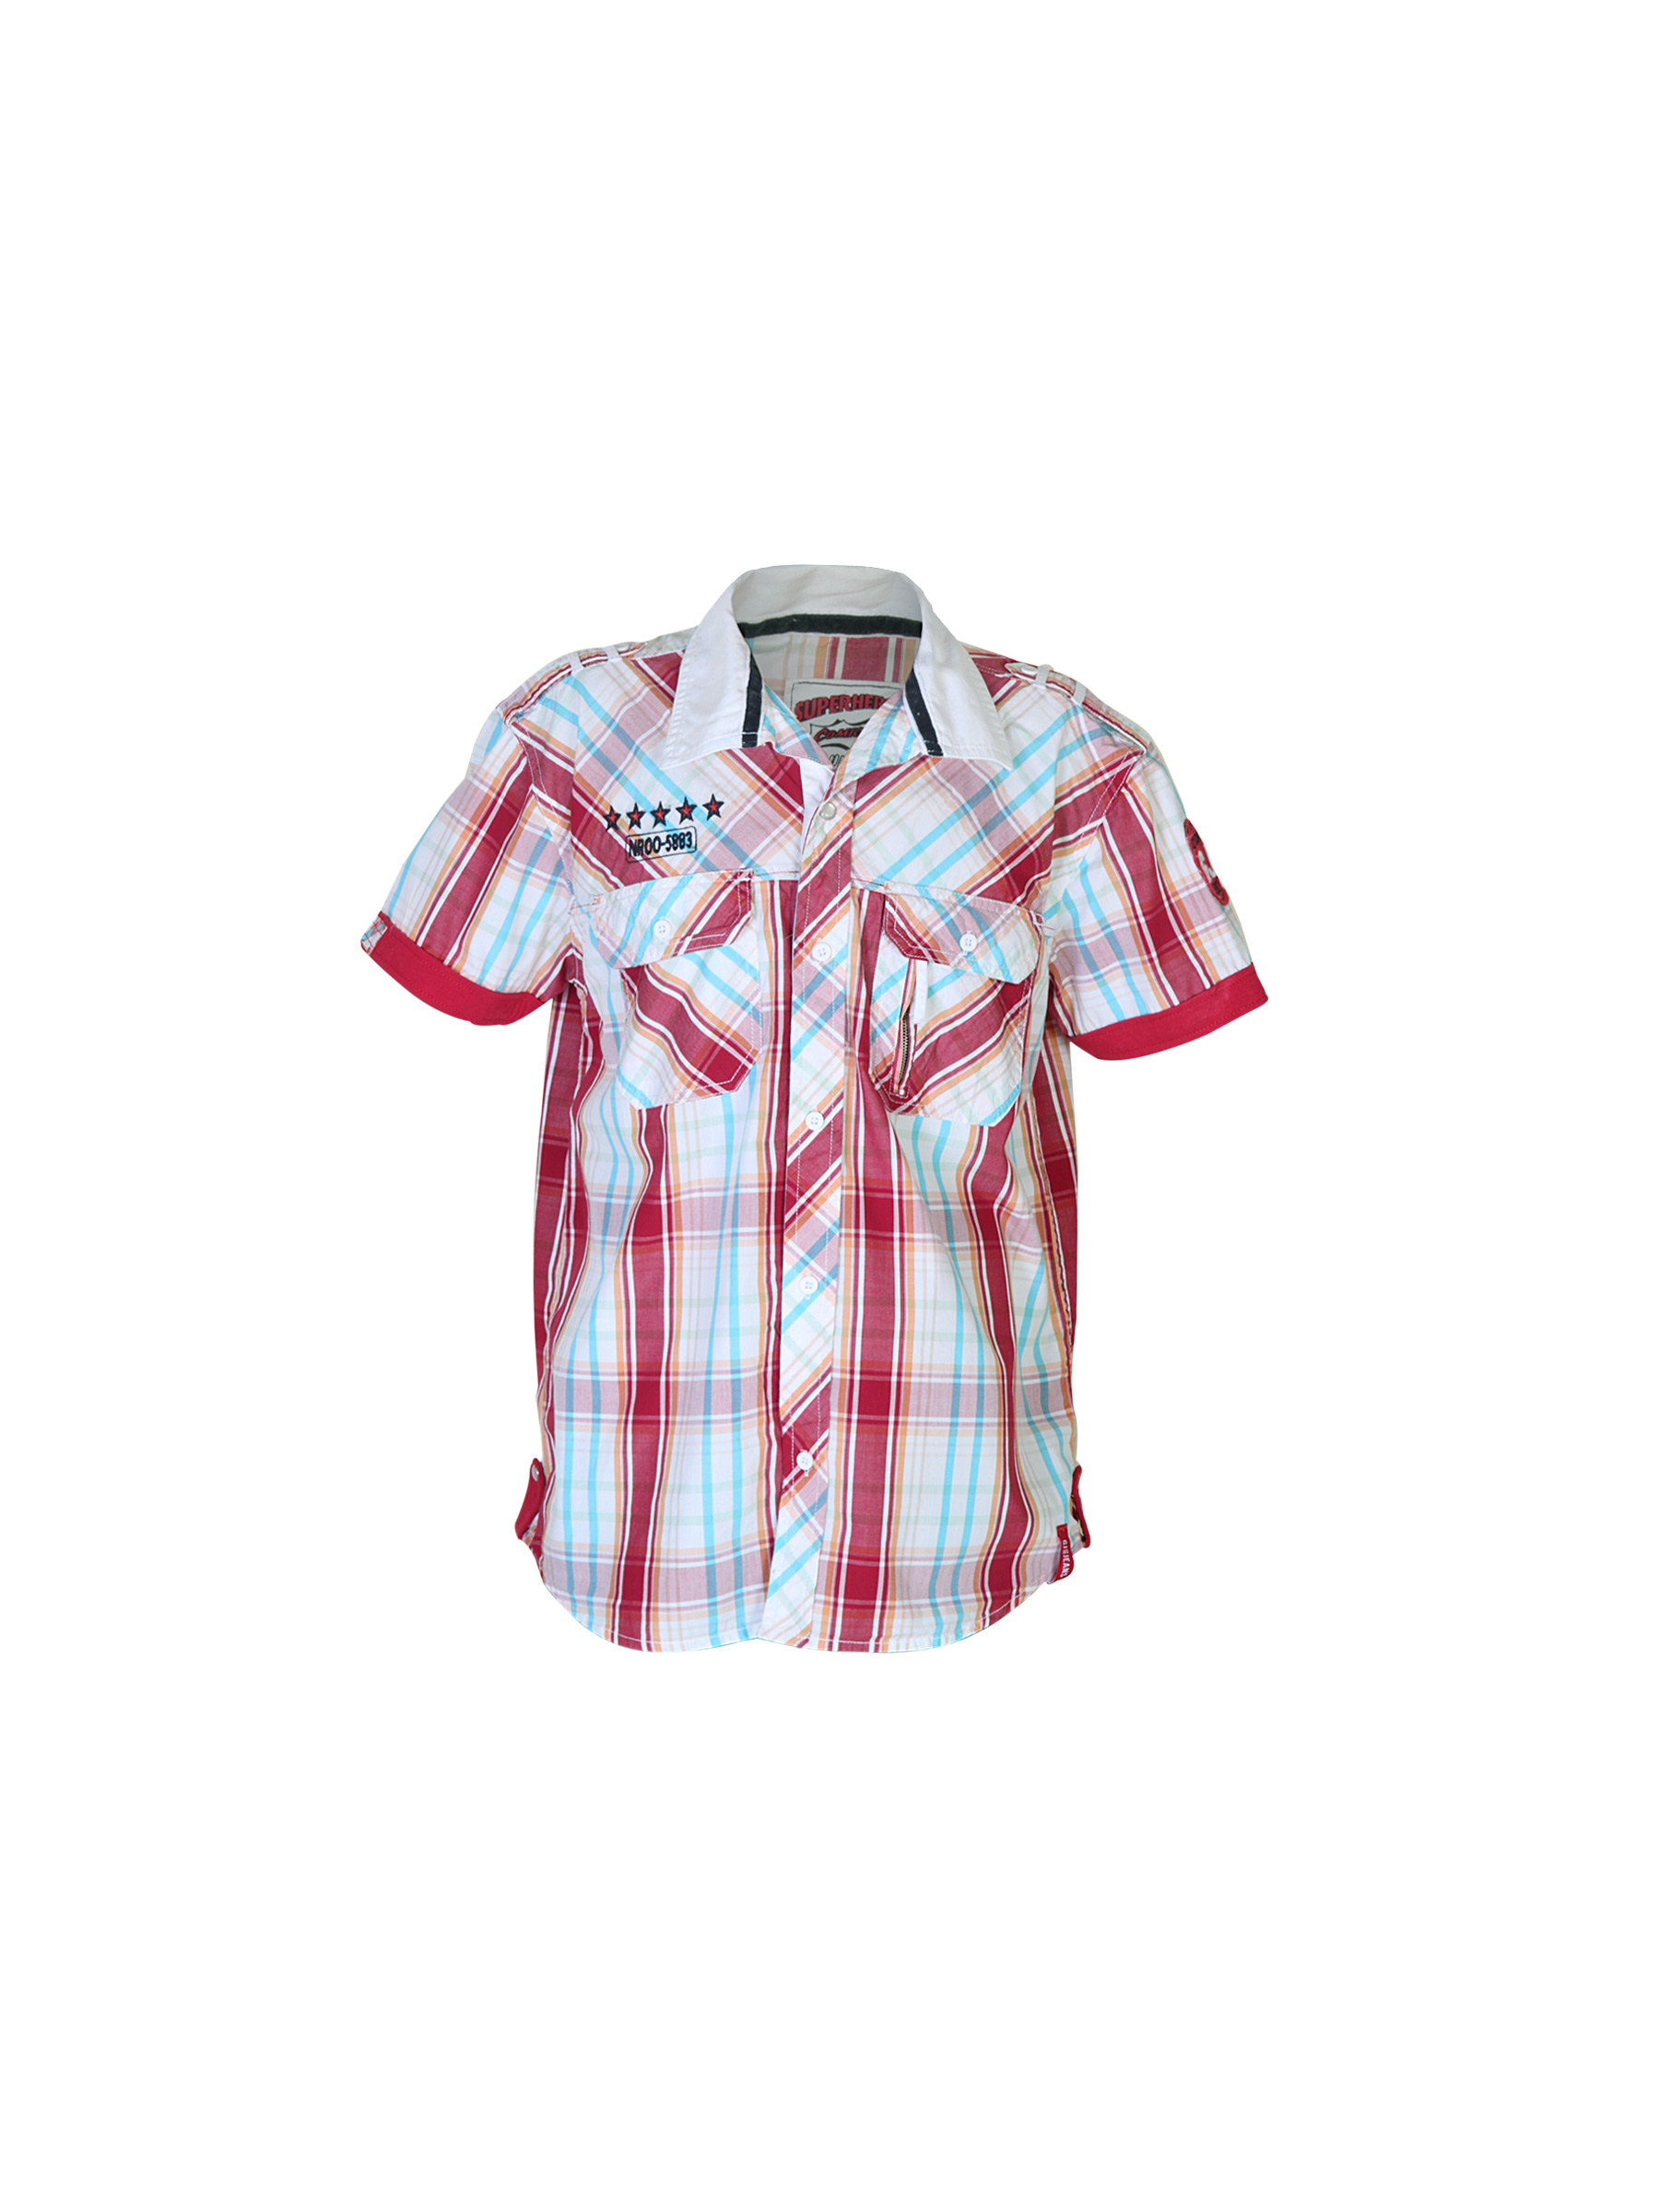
Gini and Jony Boys Shirt White Shirts
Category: Apparel / Topwear / Shirts
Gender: Boys
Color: White
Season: Summer 2012
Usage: Casual